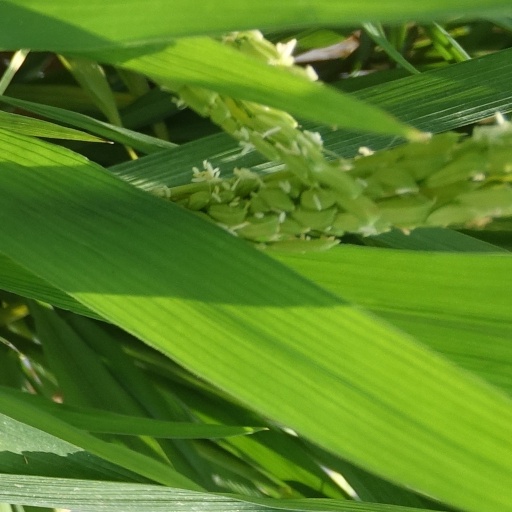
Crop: rice